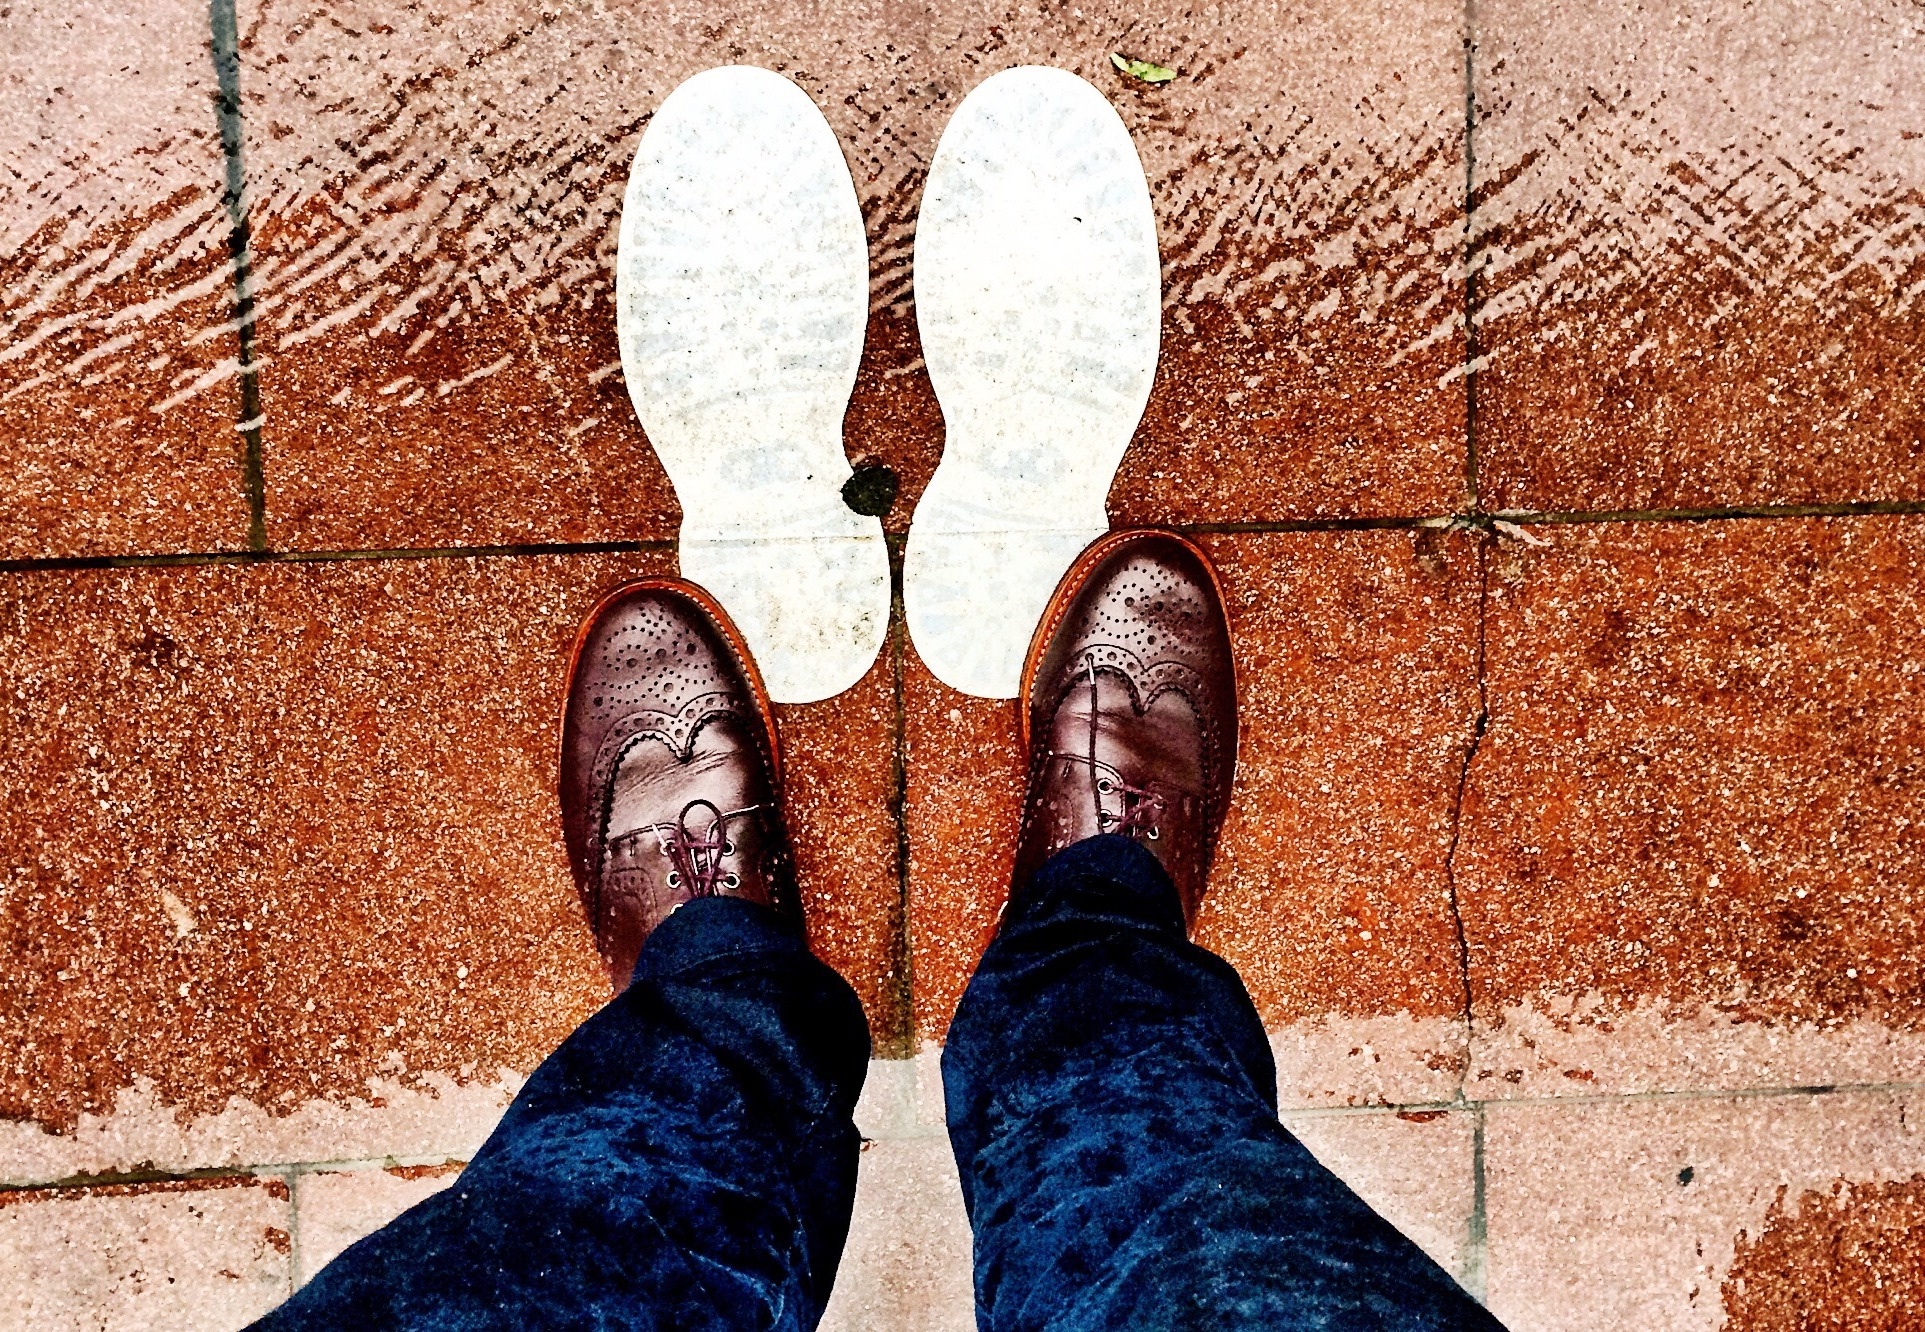
people, wall, spring, red, color, art, temple, footwear, photograph, image, emotion